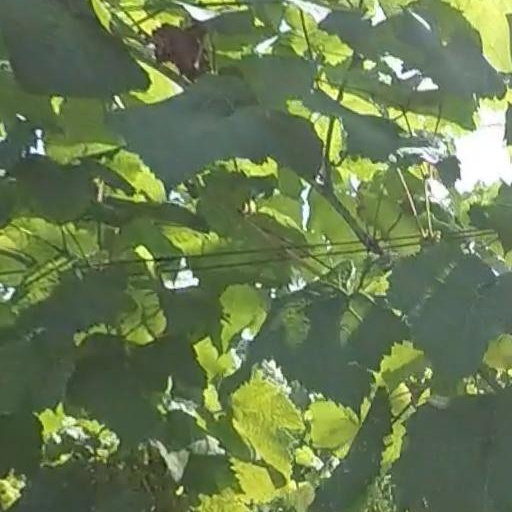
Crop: grape